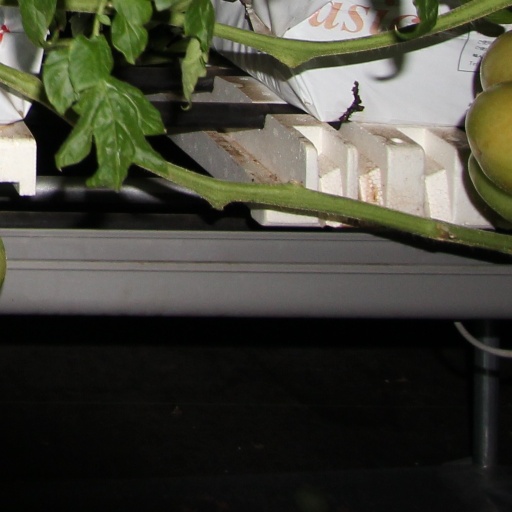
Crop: tomato